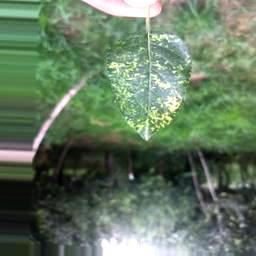
Label: Apple_Mosaic